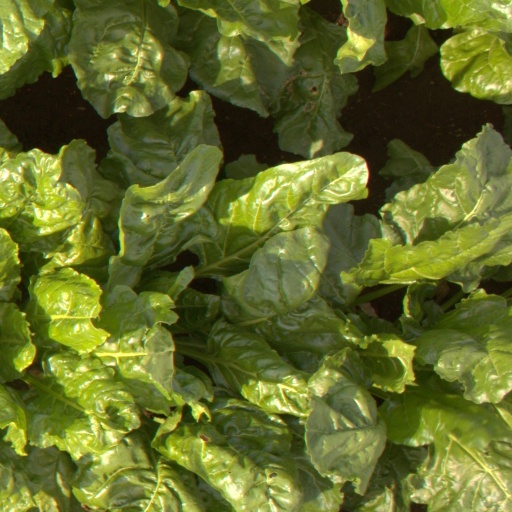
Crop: sugar beet